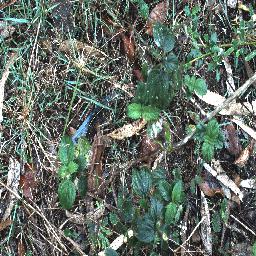
Label: lantana